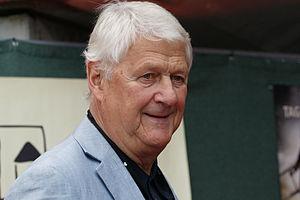
Max Lorenz, né le 19 août 1939 à Brême, est un footballeur allemand des années 1960-1970.